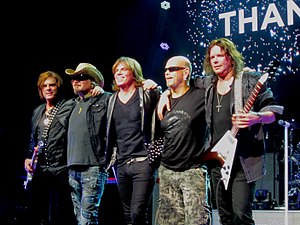
Europe
Europe optræder i Stockholm i Sverige, 2016
Europe er et svensk rockband, som stadig er aktive i dag. De huskes mest for deres kæmpehit, The Final Countdown.